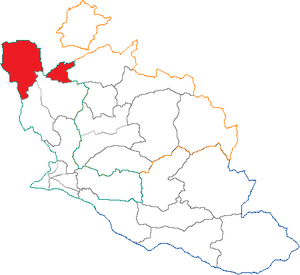
Situation du canton dans le département de Vaucluse (France)
Le canton de Bollène est un canton français situé dans le département de Vaucluse, en région Provence-Alpes-Côte d'Azur.